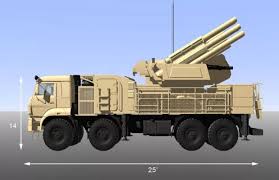
Label: Pantsir-S1